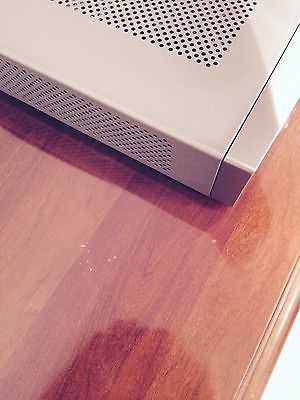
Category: table